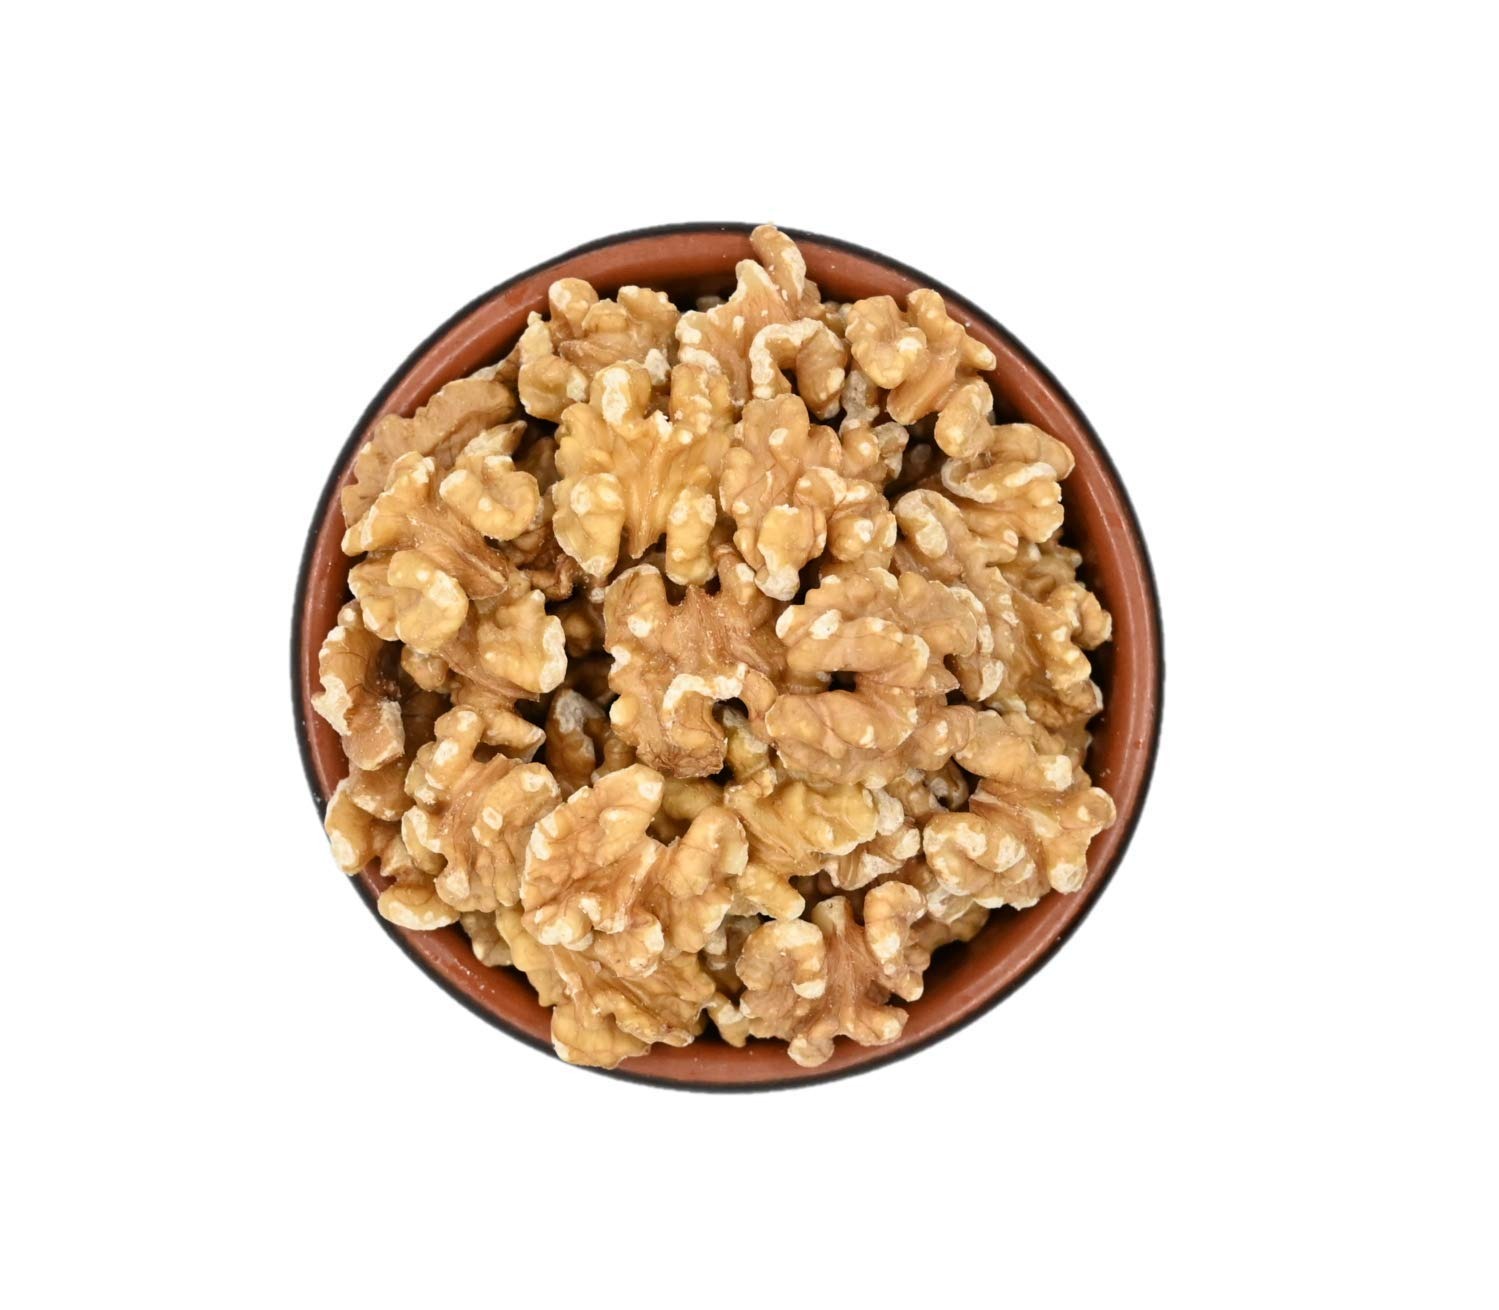
Item Name: Secret Garden`s California Walnuts,Natural, No Shell Halves and Pieces Packed in resealable Bags(3 LB)
Value: 48.0
Unit: Ounce

Price: 39.99